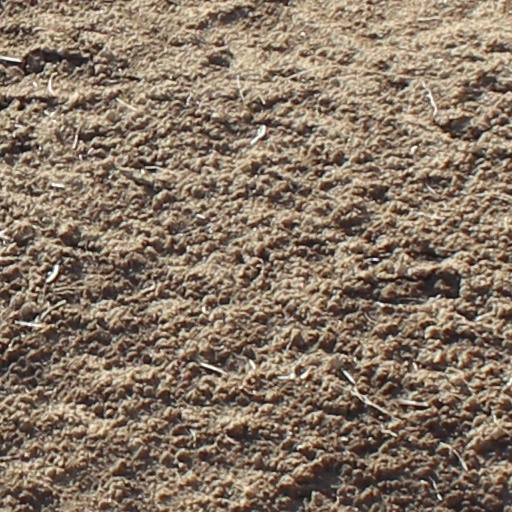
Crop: wheat